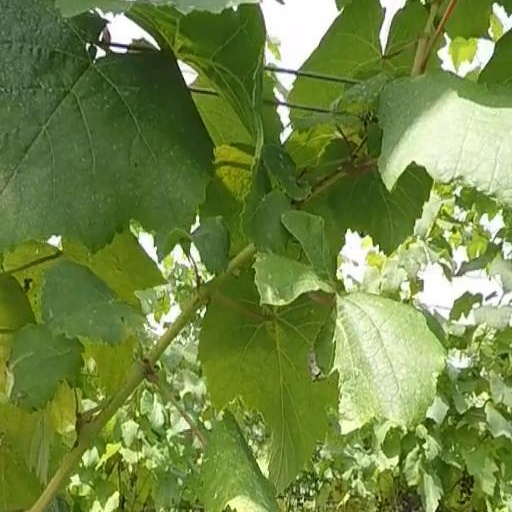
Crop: grape